Justifiers RPG

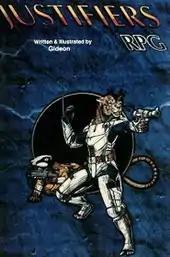

Justifiers RPG is a science fiction space adventure role-playing game published by StarChilde in 1988.